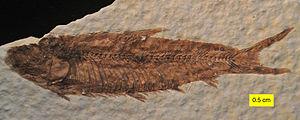
Knightia est un genre éteint de poissons ayant vécu à l'Éocène aux États-Unis, dans la formation de la Green River.